John Kerr (sailor)

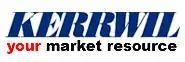
Kerrwil Publications Limited logo

Kerr started his business career part-time with Howdens Electric (now Westburne / Rexel) and then, after graduating from the University of Western Ontario he joined Canadian Chromalox. Kerr moved to Elvstrom Sails and Fogh Sails in Toronto working with Hans Fogh and John Eastwood and then held the position of Director of Marketing with North Sails Fogh after North Sails acquired Fogh Sails. Moving to the family publishing business Kerr joined Kerrwil Publications Limited in 1980 he has held various positions to his current role of President and CEO. At Kerrwil he founded and established numerous business-to-business and trade titles including CAD CAM & Robotics, Manufacturing Automation, Machinery Technology, Structured Cabling, Lighting and Plastics Business. In 1985 Kerr acquired Canadian Yachting and Power Illustrated from MacLean Hunter. In 1988 he led the formation of an international network of Plastics magazines and followed with an alliance in the electrical industry representing Electrical Construction & Maintenance and Electrical Wholesaling. In 1986 Kerr started the research of the Electrical Market with the Pathfinder Report. Kerr established Kerrwil Millennium in the United Kingdom with Geoff Ide to publish Structured Cabling Europe in 1998.